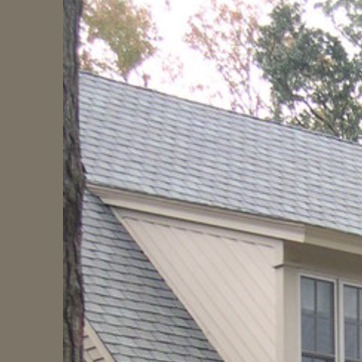
Material: other